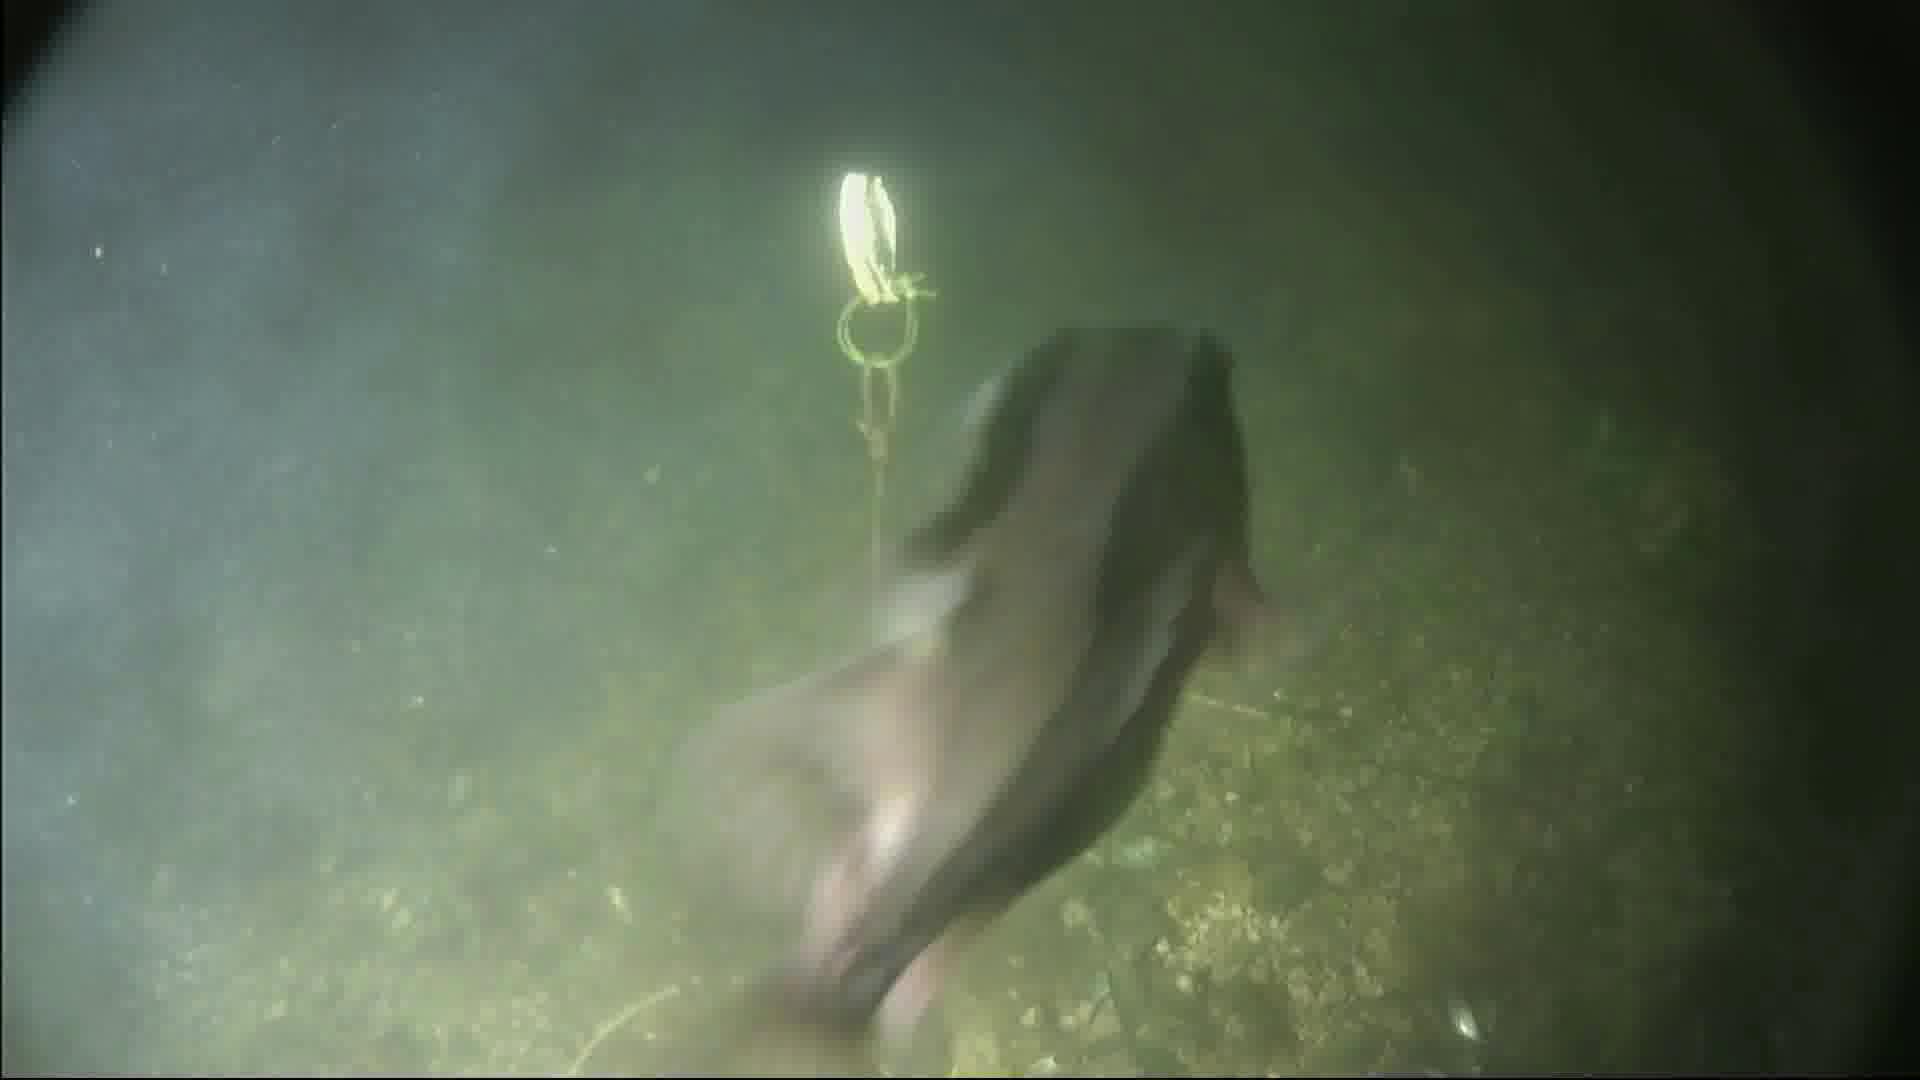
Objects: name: fish
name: crab